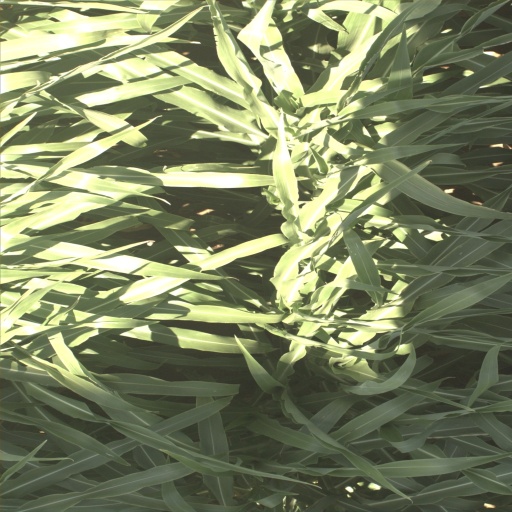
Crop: sorghum